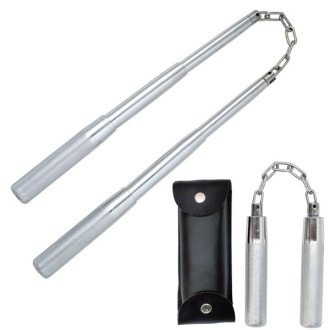
Mini Telescopic Nunchuck Chuck 11 inch Steel - Silver
Brand: Playwell
Telescopic Nunchucks expand from 4 inches to 11 inches, made of stainless steel. Diameter of Handles is 0.75 Inches COMES WITH FREE CARRY CASE.........
Category: Sporting Goods > Athletics > Boxing & Martial Arts > Martial Arts Weapons > Nunchucks